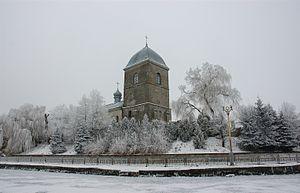
L'église de l'Exaltation de la Sainte-Croix du 16e siècle au bord de l'étang de Ternopil — l'église la plus ancienne de la ville (monument d'architecture de l'importance nationale № 635). Ternopil, Ukraine Polski: Cerkiew Podwyższenia Krzyża Świętego z XVI wieku nad Stawem tarnopolskim — najstarsza cerkiew w mieście (zabytek architektury o znaczeniu narodowym №635). Tarnopol, Ukraina Русский: Воздвиженская церковь XVI века над Тернопольским прудом — самая старая церковь города (памятник архитектуры национального значения №635). Тернополь, улица Над Ставом, 16 Українська: Здвиженська церква XVI ст. над Тернопільським ставом — найдавніша церква в місті (пам'ятка архітектури національного значення № 635). Тернопіль, вул. Над Ставом, 16 This is a photo of a monument in Ukraine, number: 61-101-0002